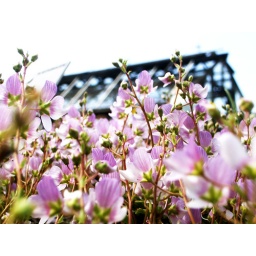
Taken in the alpine garden at Edinburgh Botanic Garden looking upwards over the wall of flowers to the greenhouse in the background.